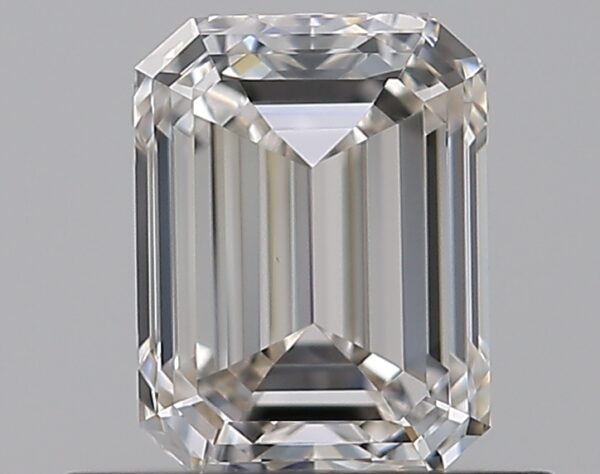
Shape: emerald
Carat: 0.7
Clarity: VVS2
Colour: H
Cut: VG
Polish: EX
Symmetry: GD
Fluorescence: N
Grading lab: GIA
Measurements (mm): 5.58 x 4.22 x 2.94